Once Upon a Studio

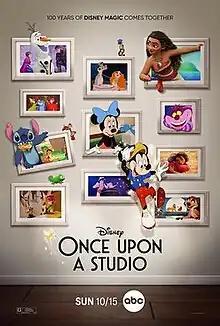
Promotional poster

Once Upon a Studio is a 2023 American live-action/animated crossover fantasy comedy short film produced by Walt Disney Animation Studios in celebration of the Walt Disney Company's centennial. Written and directed by Dan Abraham and Trent Correy, it aired on ABC on October 15, 2023.